Types of road

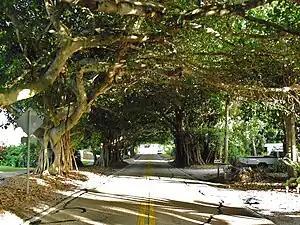
Tree tunnel in Florida

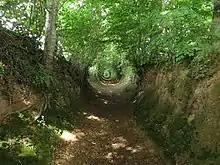
Hollow way on the side of La Meauffe, witness of the battle of the hedges in 1944)

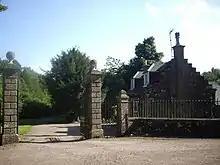
Glenbervie House driveway

The term expressway includes limited-access roads and grade-separated highways.